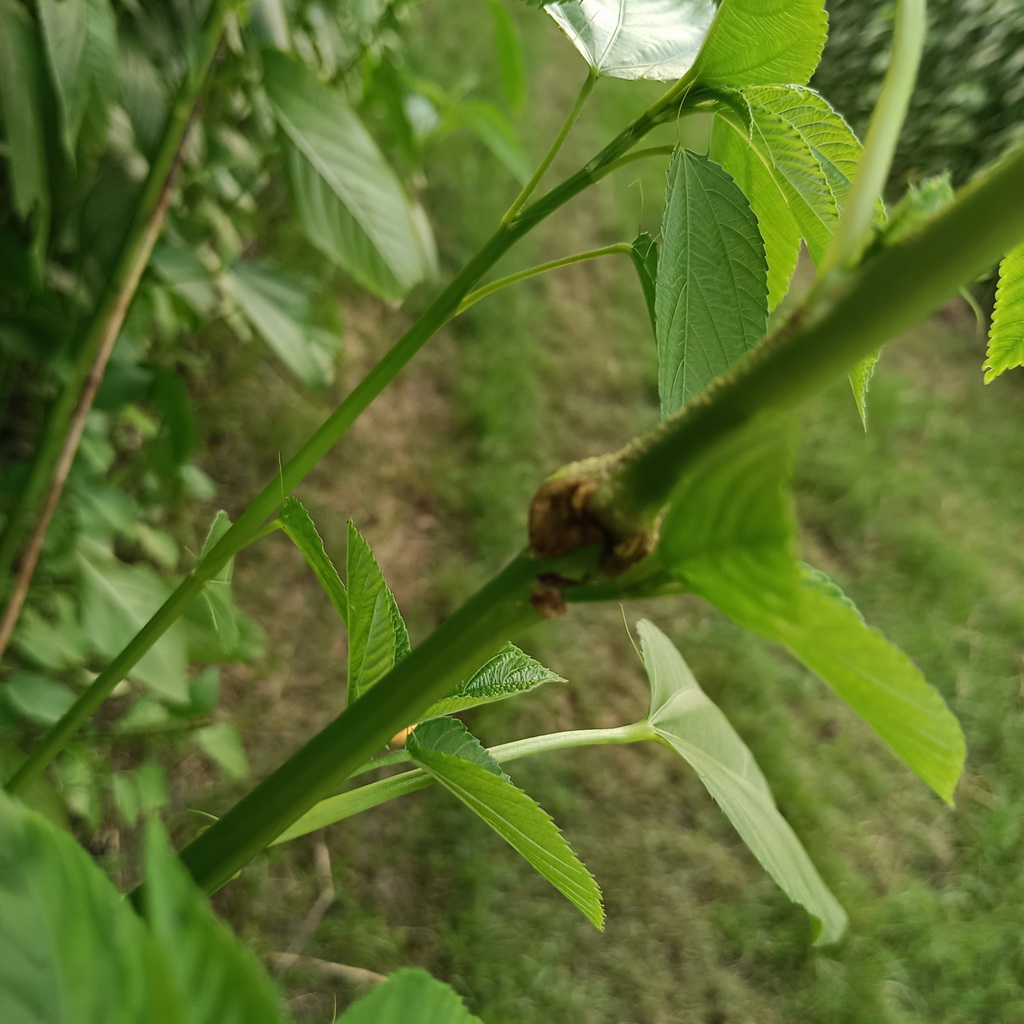
Label: Stem Soft Rot